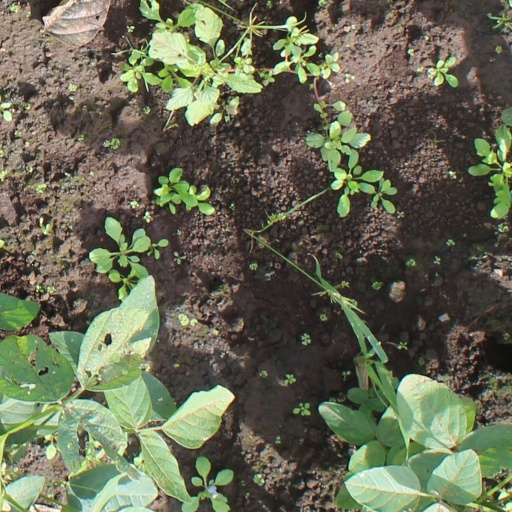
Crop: soybean